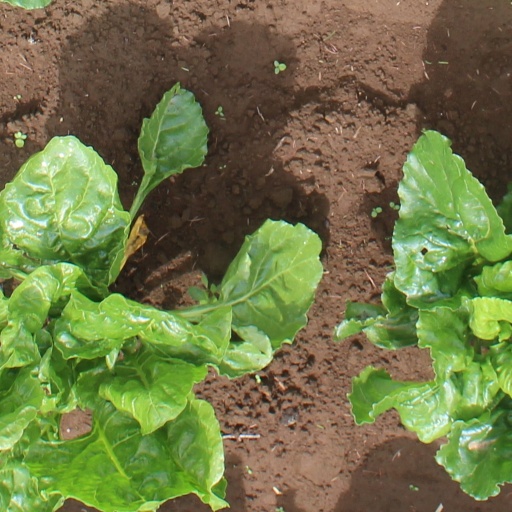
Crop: sugar beet